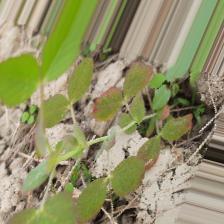
Label: Lentil Rust